Aaron Corp

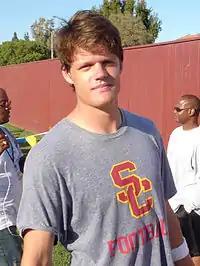
Corp with the USC Trojans in 2008

Aaron Corp (born March 6, 1989) is an American former professional football quarterback and current high school football coach. He was signed as undrafted free agent by the Buffalo Bills in 2012 and was briefly with the Dallas Cowboys. He played college football at Richmond after transferring from USC.